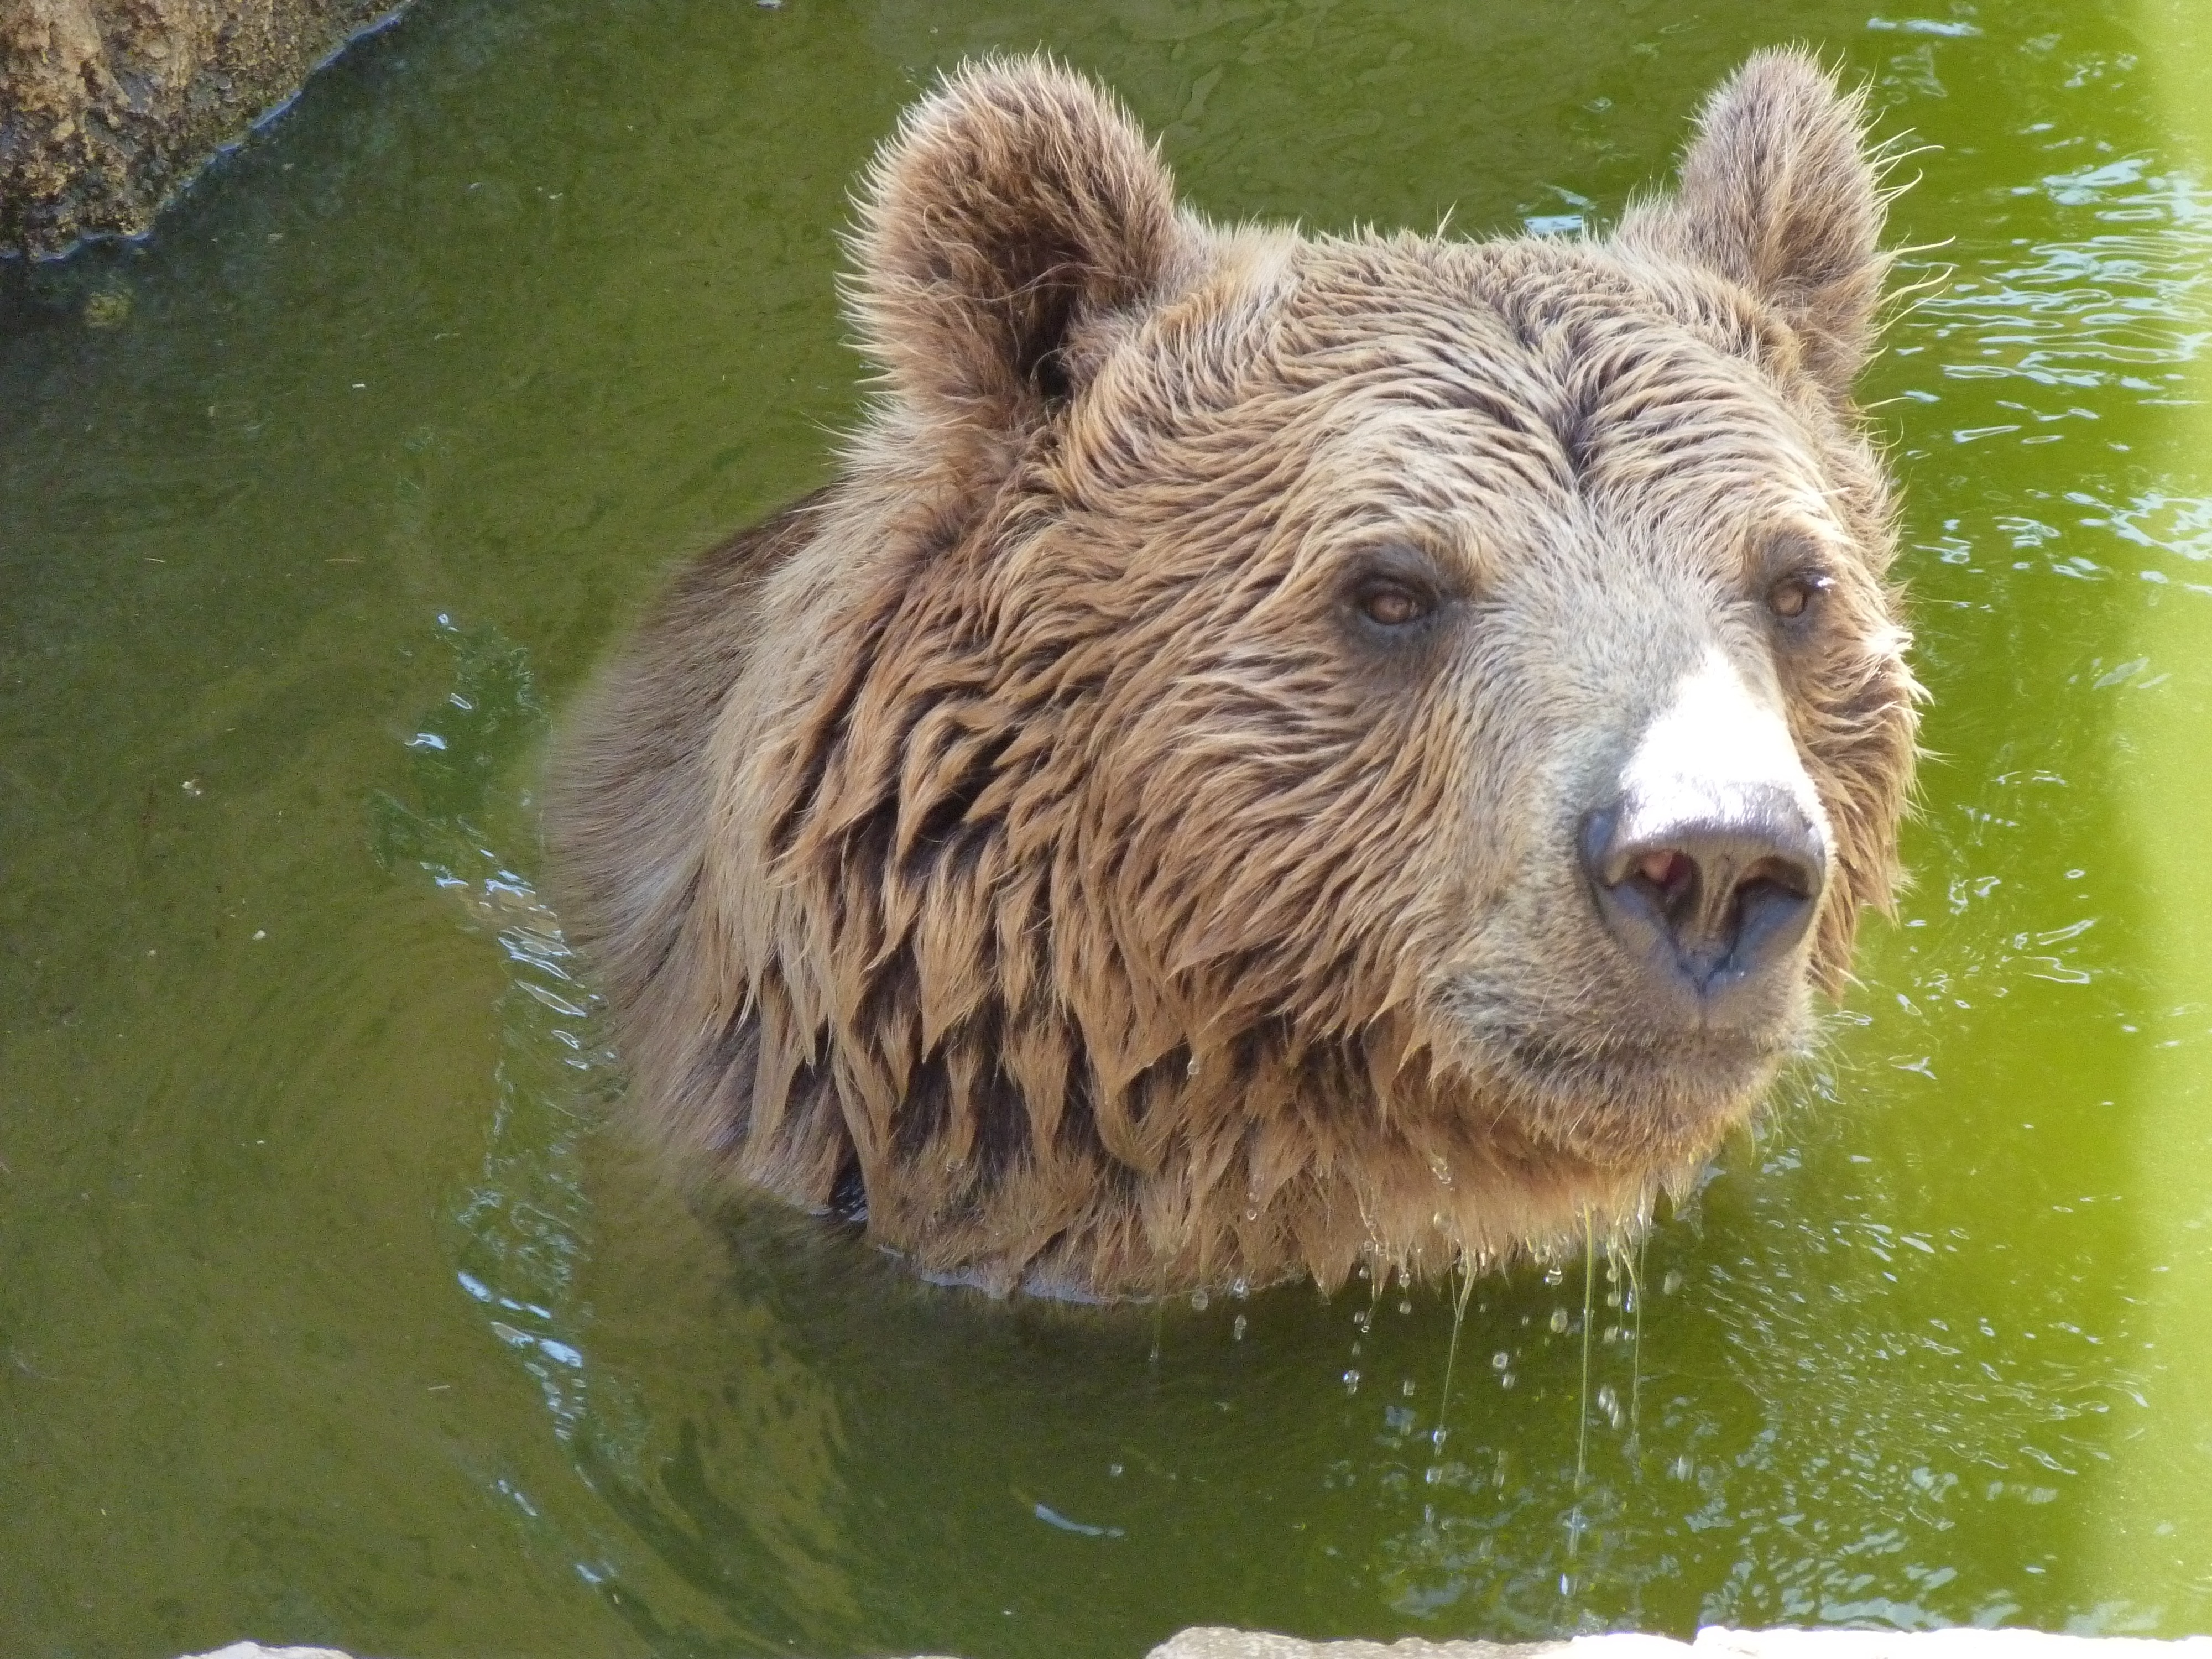
animal, summer, travel, bear, wildlife, europe, zoo, mammal, tourism, fauna, brown bear, spain, beast, vertebrate, spanish, grizzly bear, dog breed group